Rileyville, Virginia

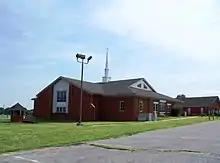
Rileyville Baptist Church in Rileyville

Rileyville is an unincorporated community in Page County, in the U.S. state of Virginia. The notable waterways of the locality are the Shenandoah River and Nelson Run.